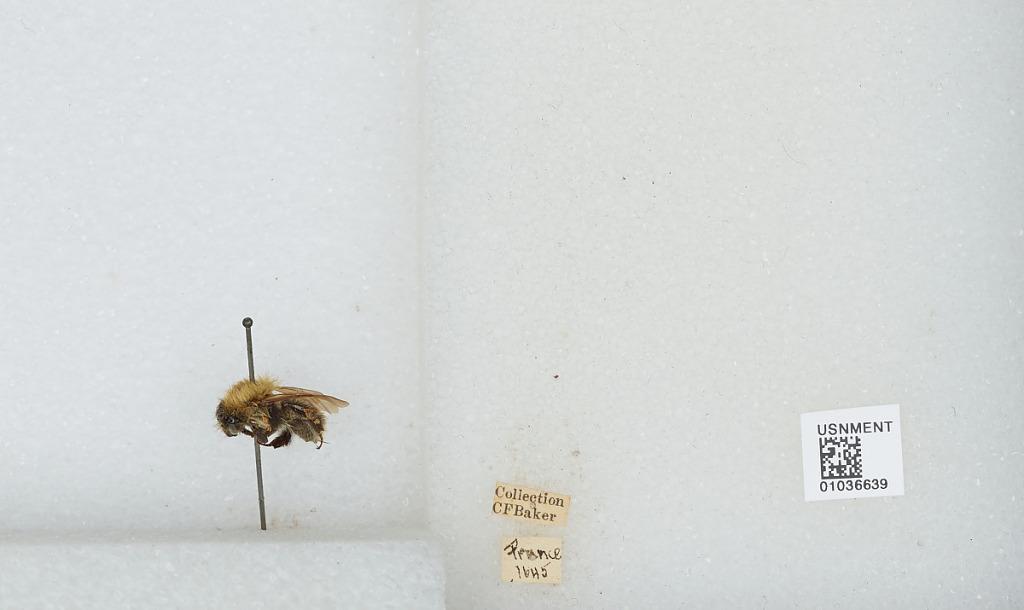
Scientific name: Bombus (Thoracobombus) pascuorum (Scopoli)
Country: France